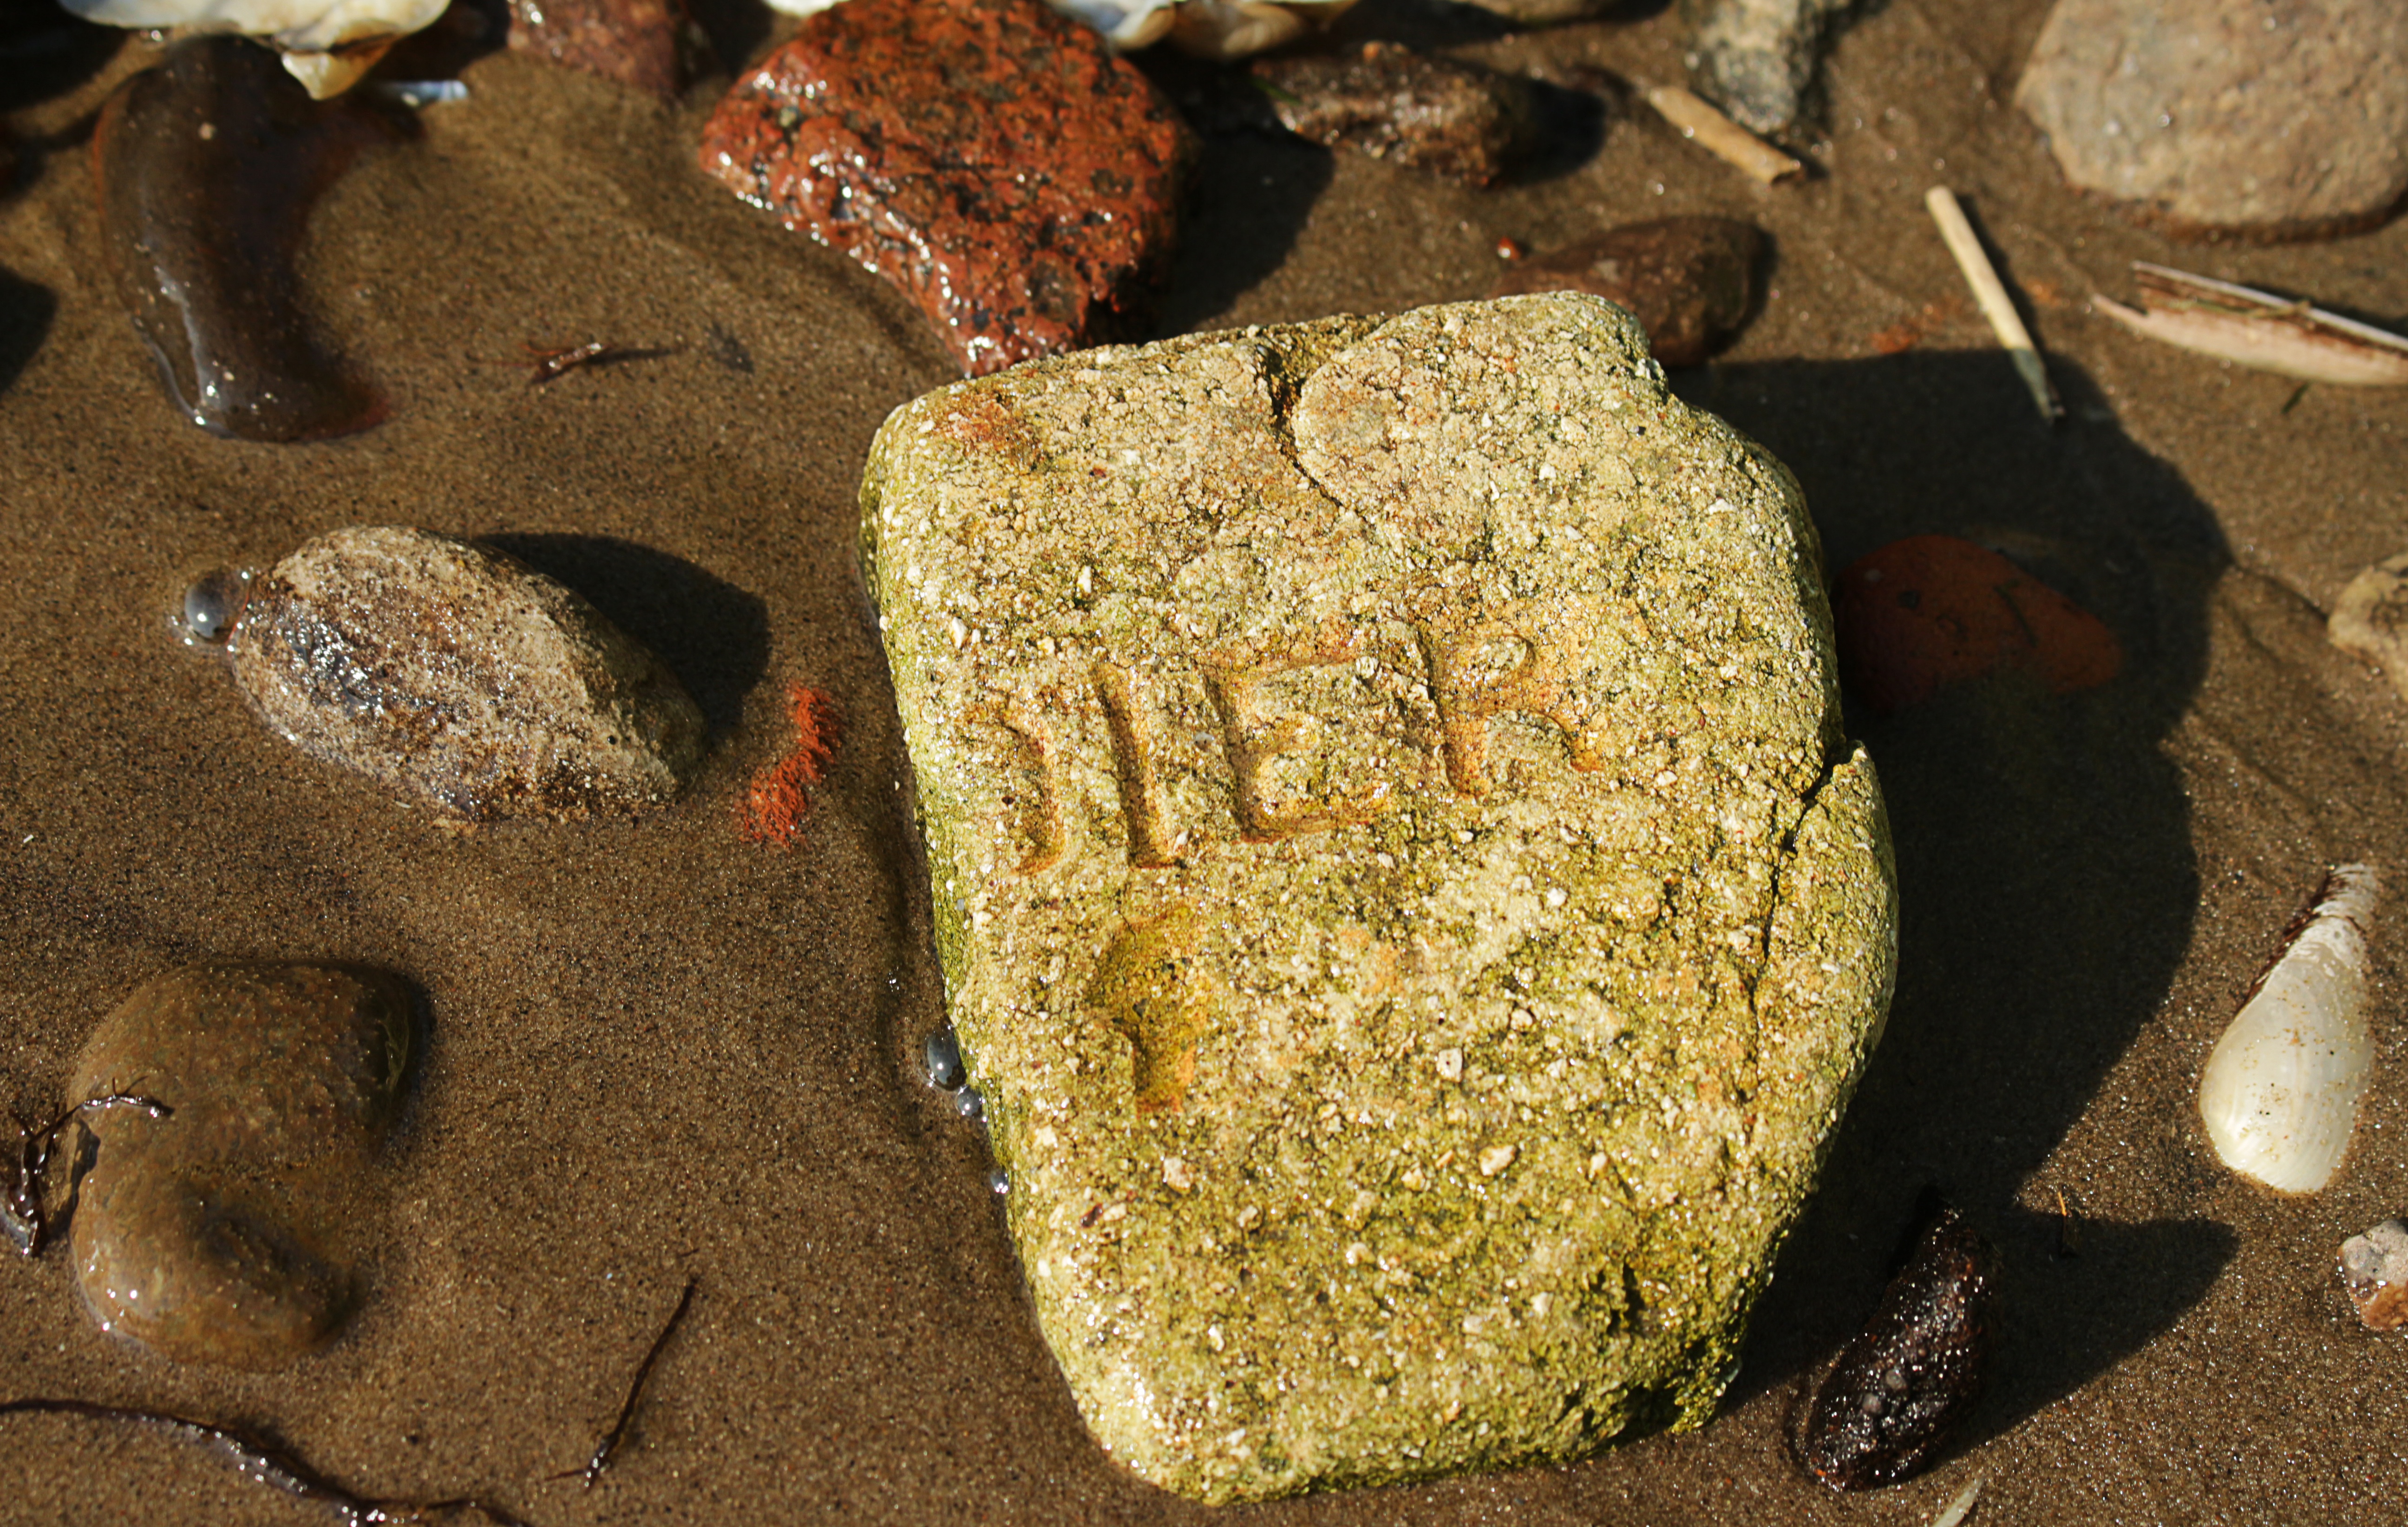
beach, rock, leaf, river, stone, summer, soil, brick, fauna, material, geology, bronze, macro photography, the river odra